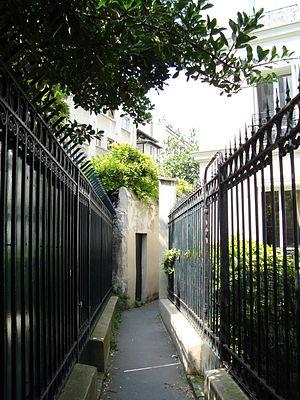
Le sentier des Merisiers dans le 12e arrondissement de Paris, considéré comme le plus étroit de la ville. Vue de la partie centrale
Un sentier de grande randonnée de pays est un sentier de randonnée destiné à la découverte d'une région. Il est généralement en boucle, et souvent de longueur plus petite que les GR, avec des « passerelles » qui permettent d'en moduler la longueur. Le choix, la dénomination, la gestion et l'entretien des sentiers de pays relève souvent d'administrations locales. C'est pourquoi le tracé, la durée, la nature du sentier, et leur dénomination varient grandement d'un sentier à l'autre.
Les sentiers de Paris peuvent être des voies dénommées « sentier » ou bien des sentiers de randonnée.